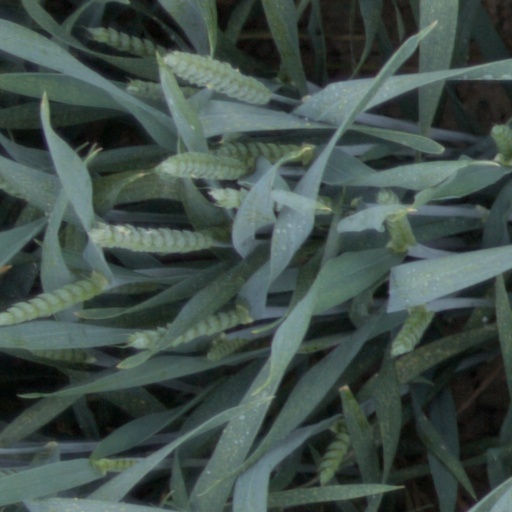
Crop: wheat